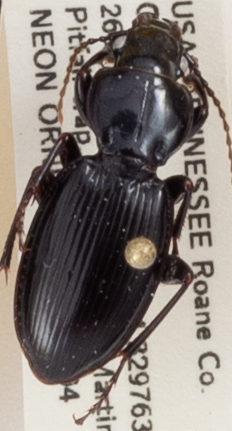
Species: Cyclotrachelus fucatus
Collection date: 2019-09-04
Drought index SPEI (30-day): -0.026
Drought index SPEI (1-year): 2.09
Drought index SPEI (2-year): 2.09